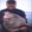
Label: flatfish